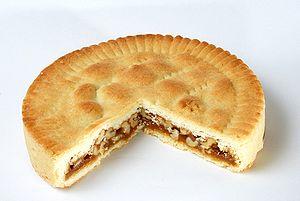
La cuisine suisse est, à l'image du pays, diversifiée par sa géographie et ses langues. Typiquement paysanne, robuste et faisant bon usage des ingrédients de saison, la gastronomie suisse est surtout connue à l'étranger pour ses repas traditionnels au fromage que sont la fondue et la raclette, mais aussi pour le chocolat.